Boeing KC-135 Stratotanker

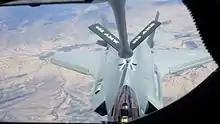
View from the boom operator's hatch as a F-35 takes on fuel from a KC-135 of the 912d ARS

Between 1993 and 2003, the amount of KC-135 depot maintenance work doubled, and the overhaul cost per aircraft tripled. In 1996, it cost $8,400 per flight hour for the KC-135, and in 2002 this had grown to $11,000. The Air Force's 15-year estimates project further significant cost growth through fiscal year 2017. KC-135 fleet operations and support costs were estimated to grow from about $2.2 billion in fiscal year 2003 to $5.1 billion (2003 dollars) in fiscal year 2017, an increase of over 130 percent, which represented an annual operating cost growth rate of about 6.2 percent.